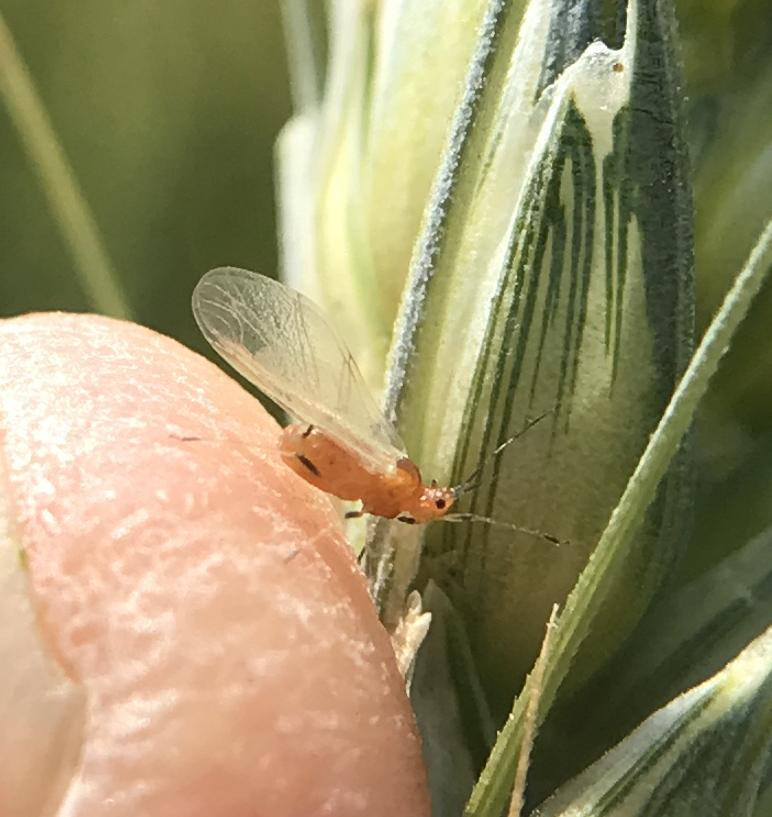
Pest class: english_grain_aphid